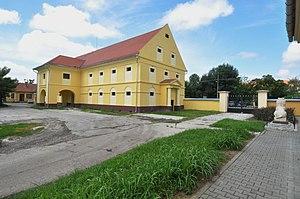
Le « grenier et kotarka à Novo Miloševo » est un grenier de stockage des céréales et un séchoir à maïs situé à Novo Miloševo-Beodra, dans la province de Voïvodine, dans la municipalité de Novi Bečej et dans le district du Banat central, en Serbie. Il est inscrit sur la liste des monuments culturels protégés de la République de Serbie.